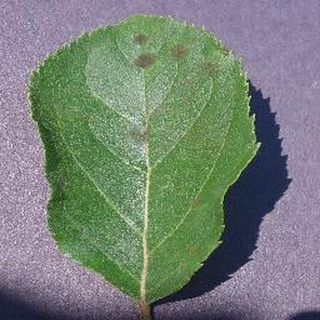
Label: apple_apple_scab